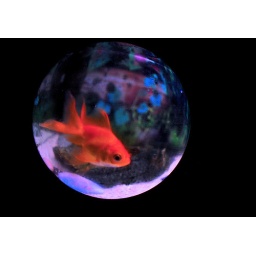
Sometimes it's like living in a fish bowl according to Gary.